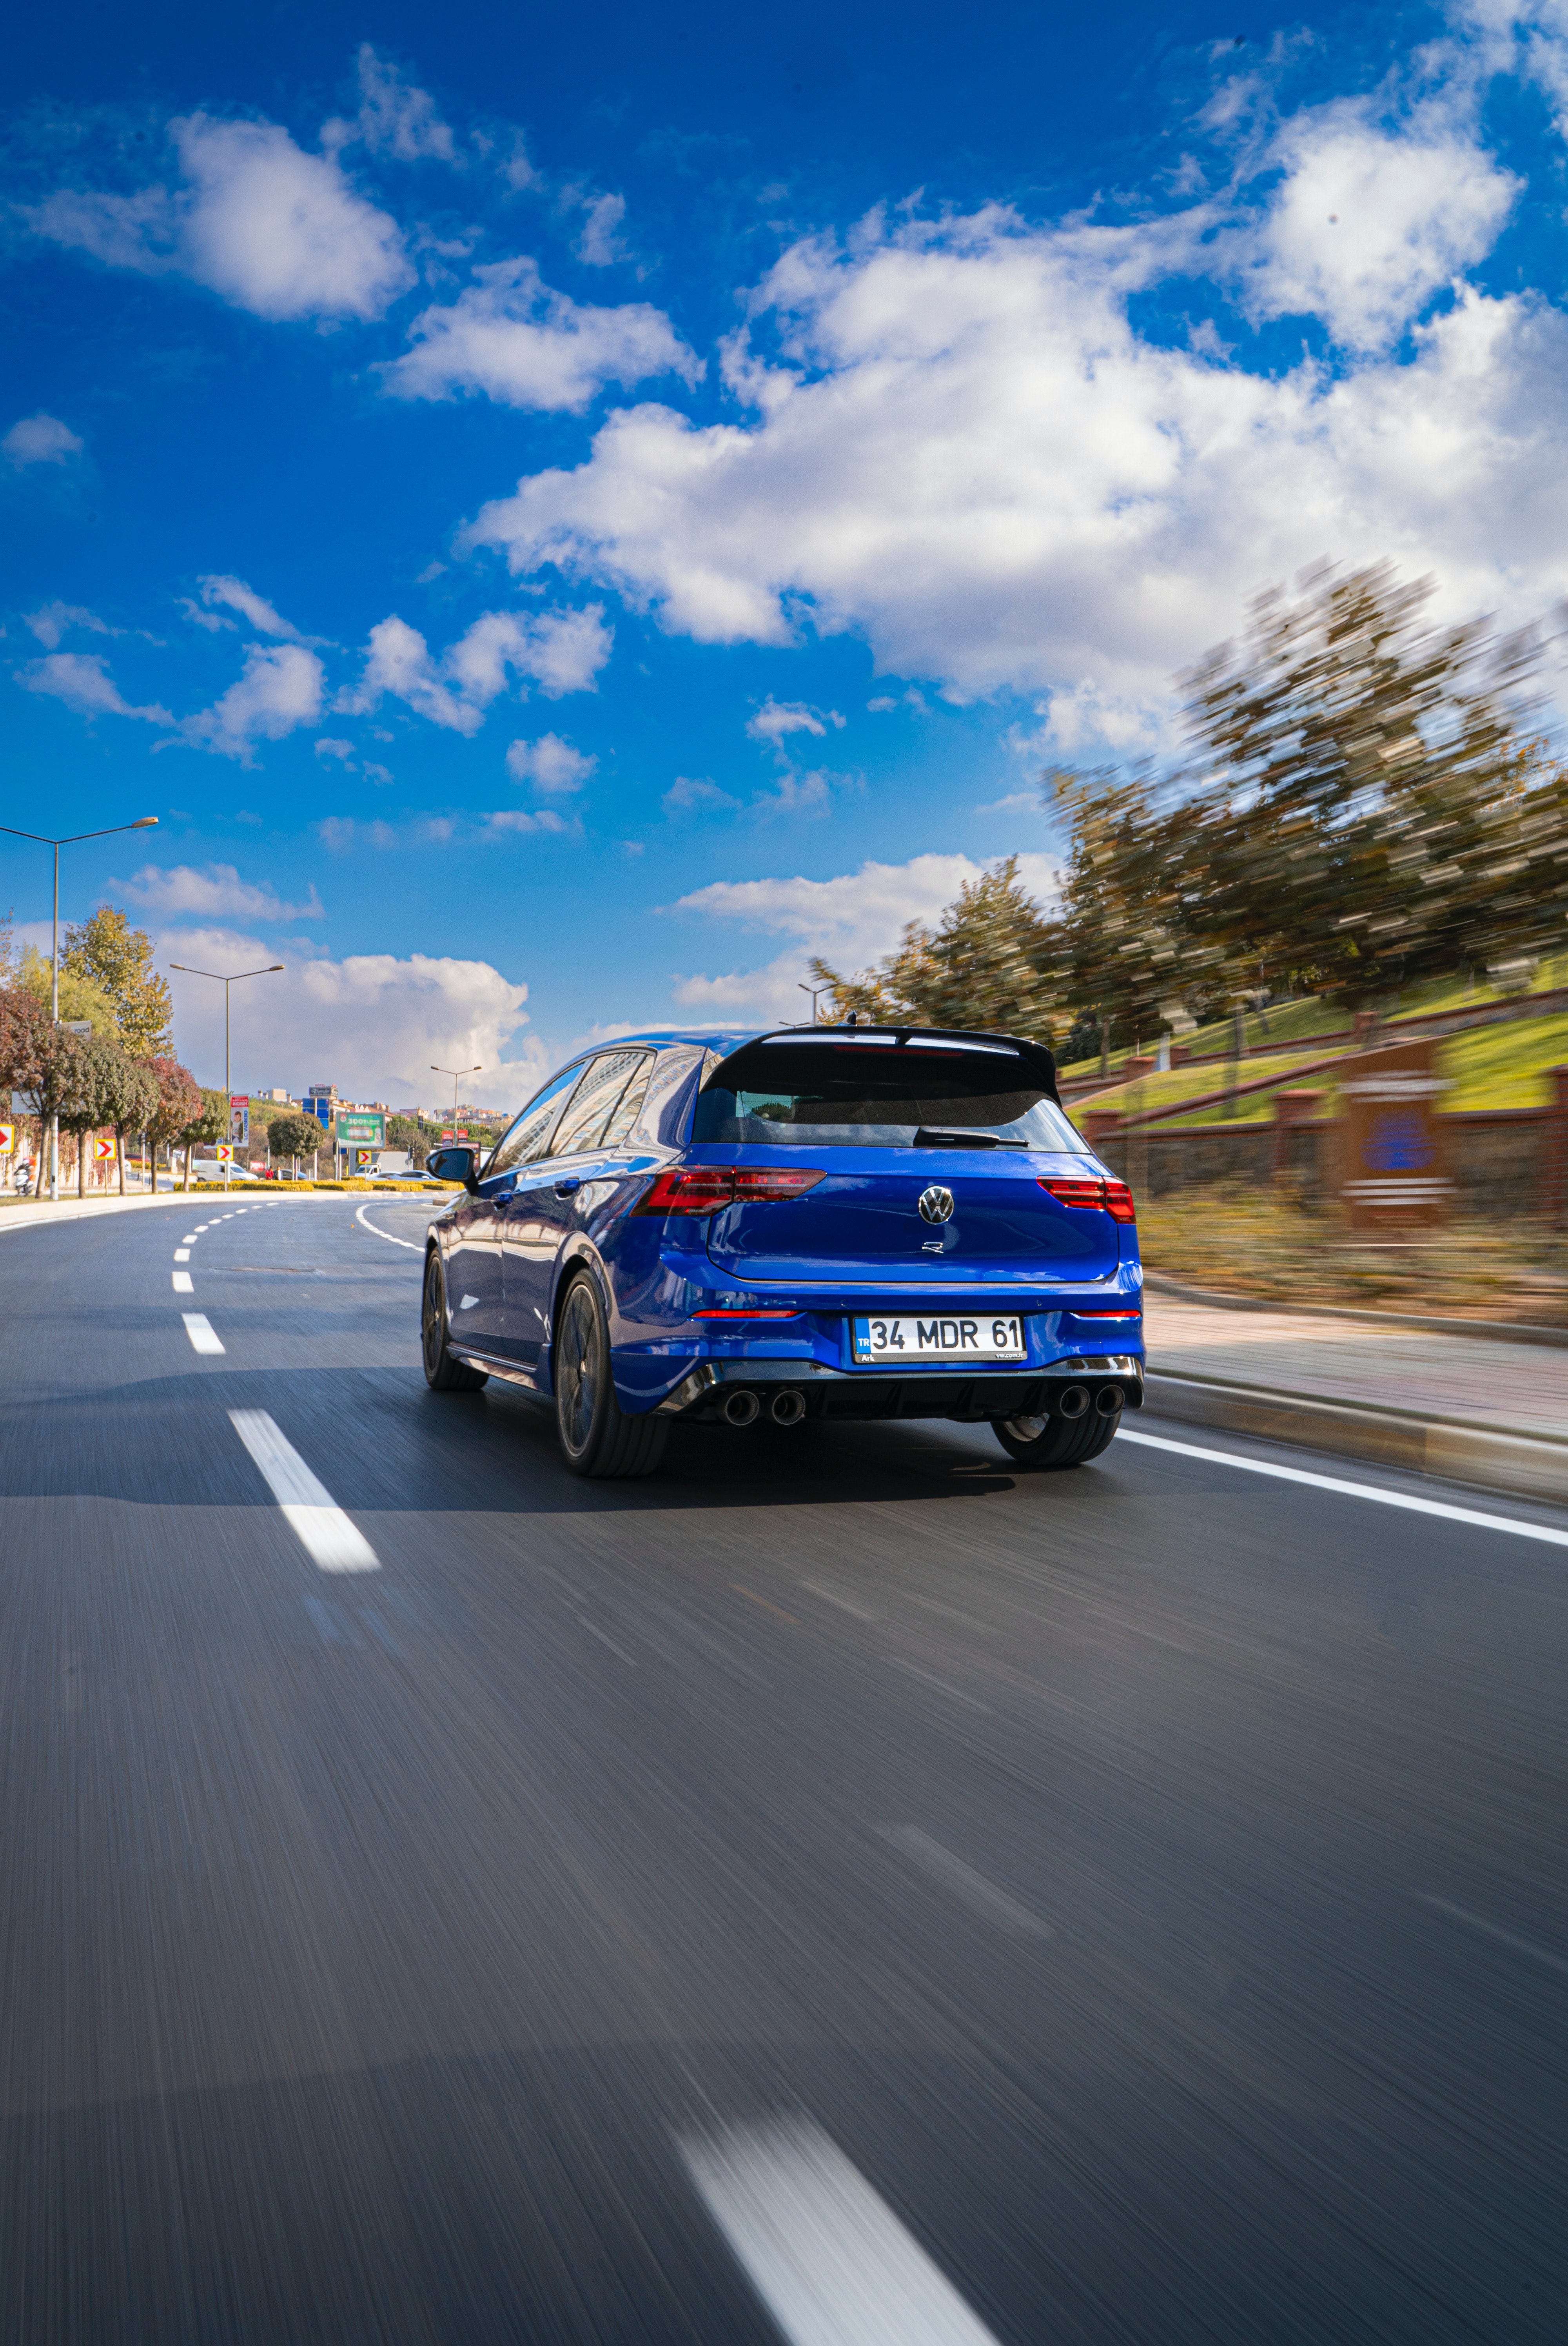
car, cloud, land vehicle, sky, tire, vehicle, wheel, automotive lighting, automotive design, asphalt, bumper, rolling, road surface, automotive exterior, personal luxury car, Automotive fog light, motorsport, racing, rim, motor vehicle, automotive tire, automotive wheel system, landscape, performance car, auto racing, road, tree, electric blue, race car, vehicle registration plate, mid size car, family car, full size car, luxury vehicle, sports car, cumulus, touring car racing, Group A, sports car racing, headlamp, sports sedan, sport utility vehicle, hatchback, world rally car, auto part, compact car, Liftback, driving, road trip, sedan, rallying, hot hatch, city car, rallycross, world rally championship, highway, lane, executive car, coupe, volkswagen